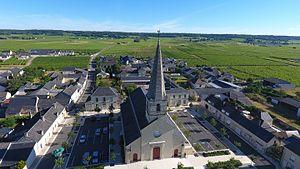
Saint Nicolas de Bourgueil vue du ciel (photo drone, Comm'une Image)
Saint-Nicolas-de-Bourgueil est une commune française située dans le département d'Indre-et-Loire en région Centre-Val de Loire.